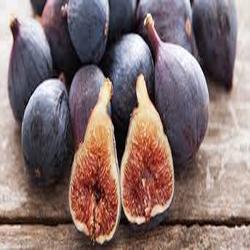
Label: Fig